Heads in heraldry

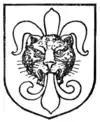
A leopard's head "jessant-de-lys"

While lions "passant guardant" (i.e. walking with head turned to full face) are often called leopards in heraldry, the heads and faces of natural leopards occur frequently in armory, as crests as well as charges. The key distinction being that a leopard's "head" shows the neck, the leopard's "face" (turned affronté and cut off cleanly behind the ears) occurs far more frequently. A curious development, unique to the leopard's face, is when it is run through with a fleur-de-lis, called a leopard's face "jessant-de-lys". When the face of a fox is shown (i.e. cabossed), it is termed a fox's "mask".